Vasilyevsky Island

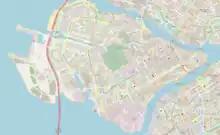
Vasilyevsky Island in St. Petersburg

Vasilyevsky Island (Vasilyevsky Ostrov, V.O.) is an island in St. Petersburg, Russia, bordered by the Bolshaya Neva and Malaya Neva Rivers (in the delta of the Neva River) in the south and northeast, and by Neva Bay of the Gulf of Finland in the west. Vasilyevsky Island is separated from Dekabristov Island by the Smolenka River. Together they form the territory of Vasileostrovsky District, an administrative division of Saint Petersburg.